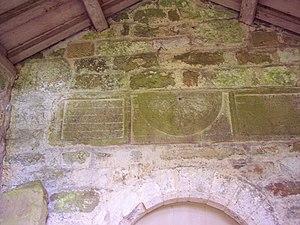
Un cadran canonial est une espèce de cadran solaire utilisé du VIIᵉ au XIVᵉ siècle pour indiquer aux membres d'une communauté religieuse le début des actes liturgiques.